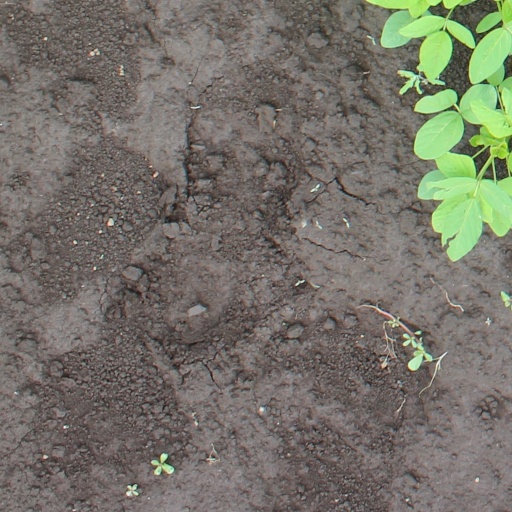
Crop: soybean